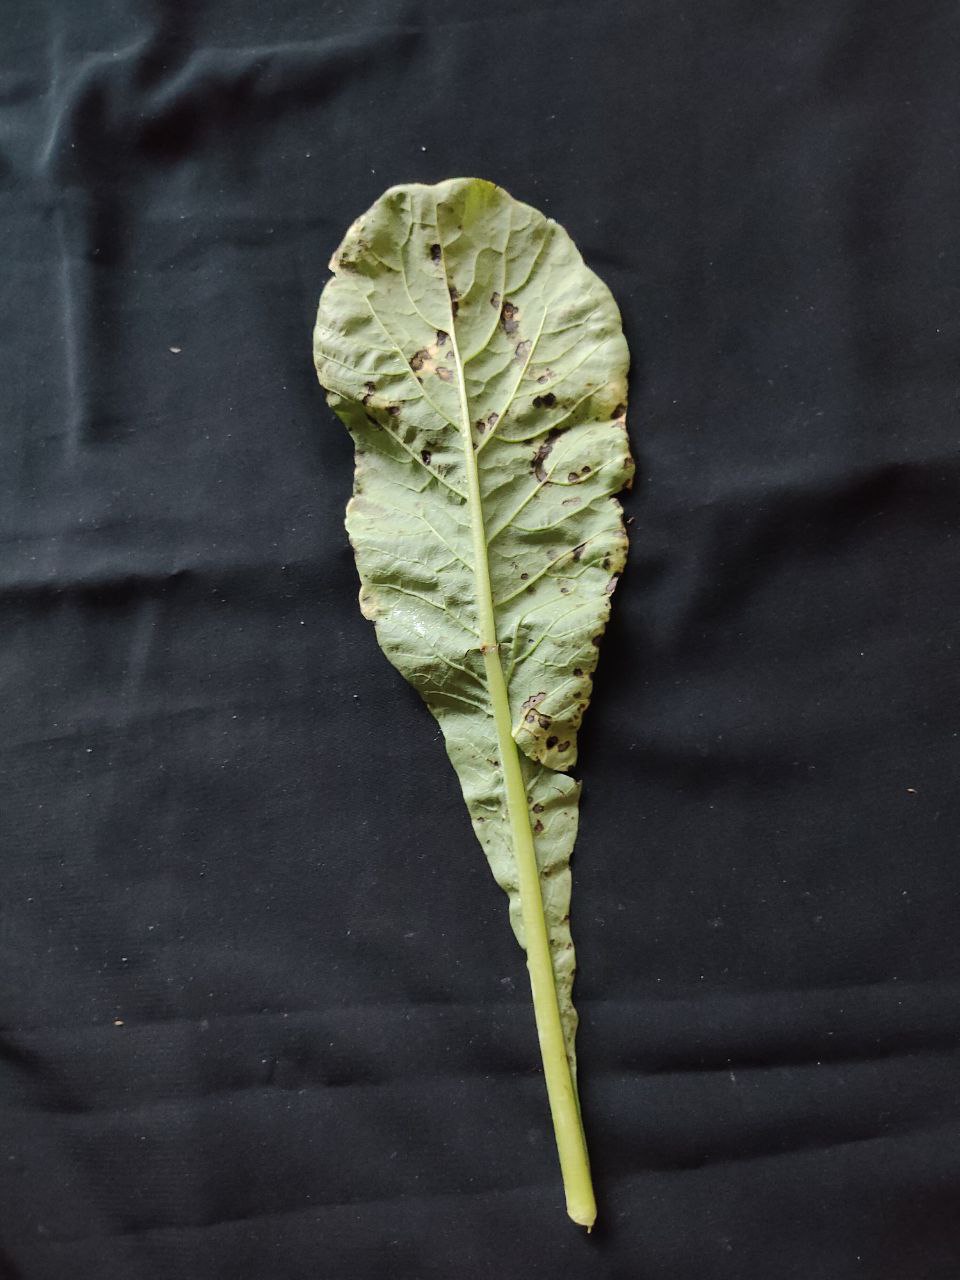
Label: Black leaf spot